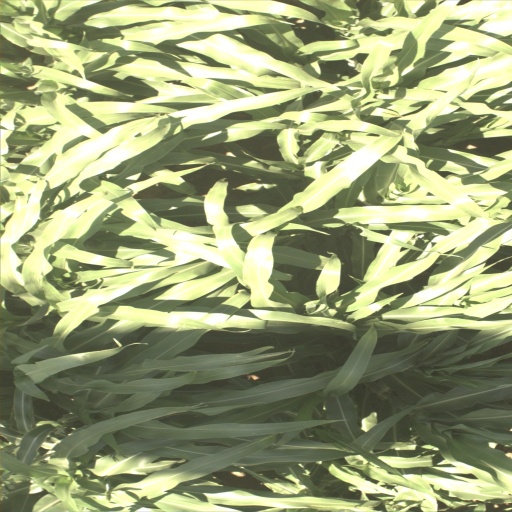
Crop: sorghum